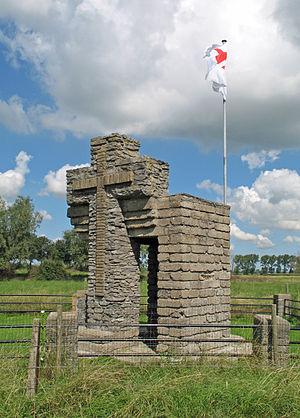
Zuidschote (Ypres, Belgique): le monument commémorant les frères Van Raemdonck
Steenstrate est un hameau situé à la frontière de Bikschote et de Zuidschote, deux communes de la province belge de Flandre-Occidentale.